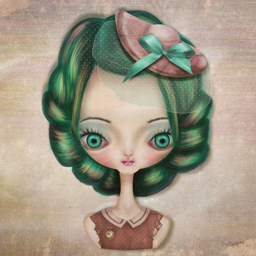
digital art selected for the #